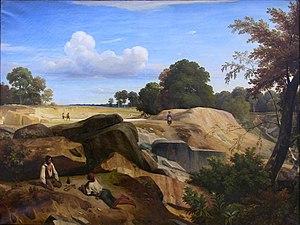
Carrières dans la forêt de Fontainebleau 1833
L'École de Barbizon désigne, de façon informelle, à la fois le centre géographique et spirituel d'une succession de colonies de peintres paysagistes établies autour de Barbizon, et le désir de ceux-ci de travailler « en plein air et d’après nature » dans la forêt de Fontainebleau.